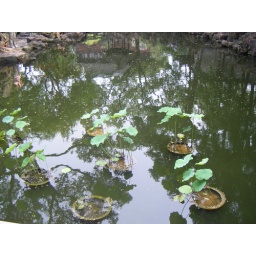
I saw some plants growing in a pond during our walking tour in Shanghai.